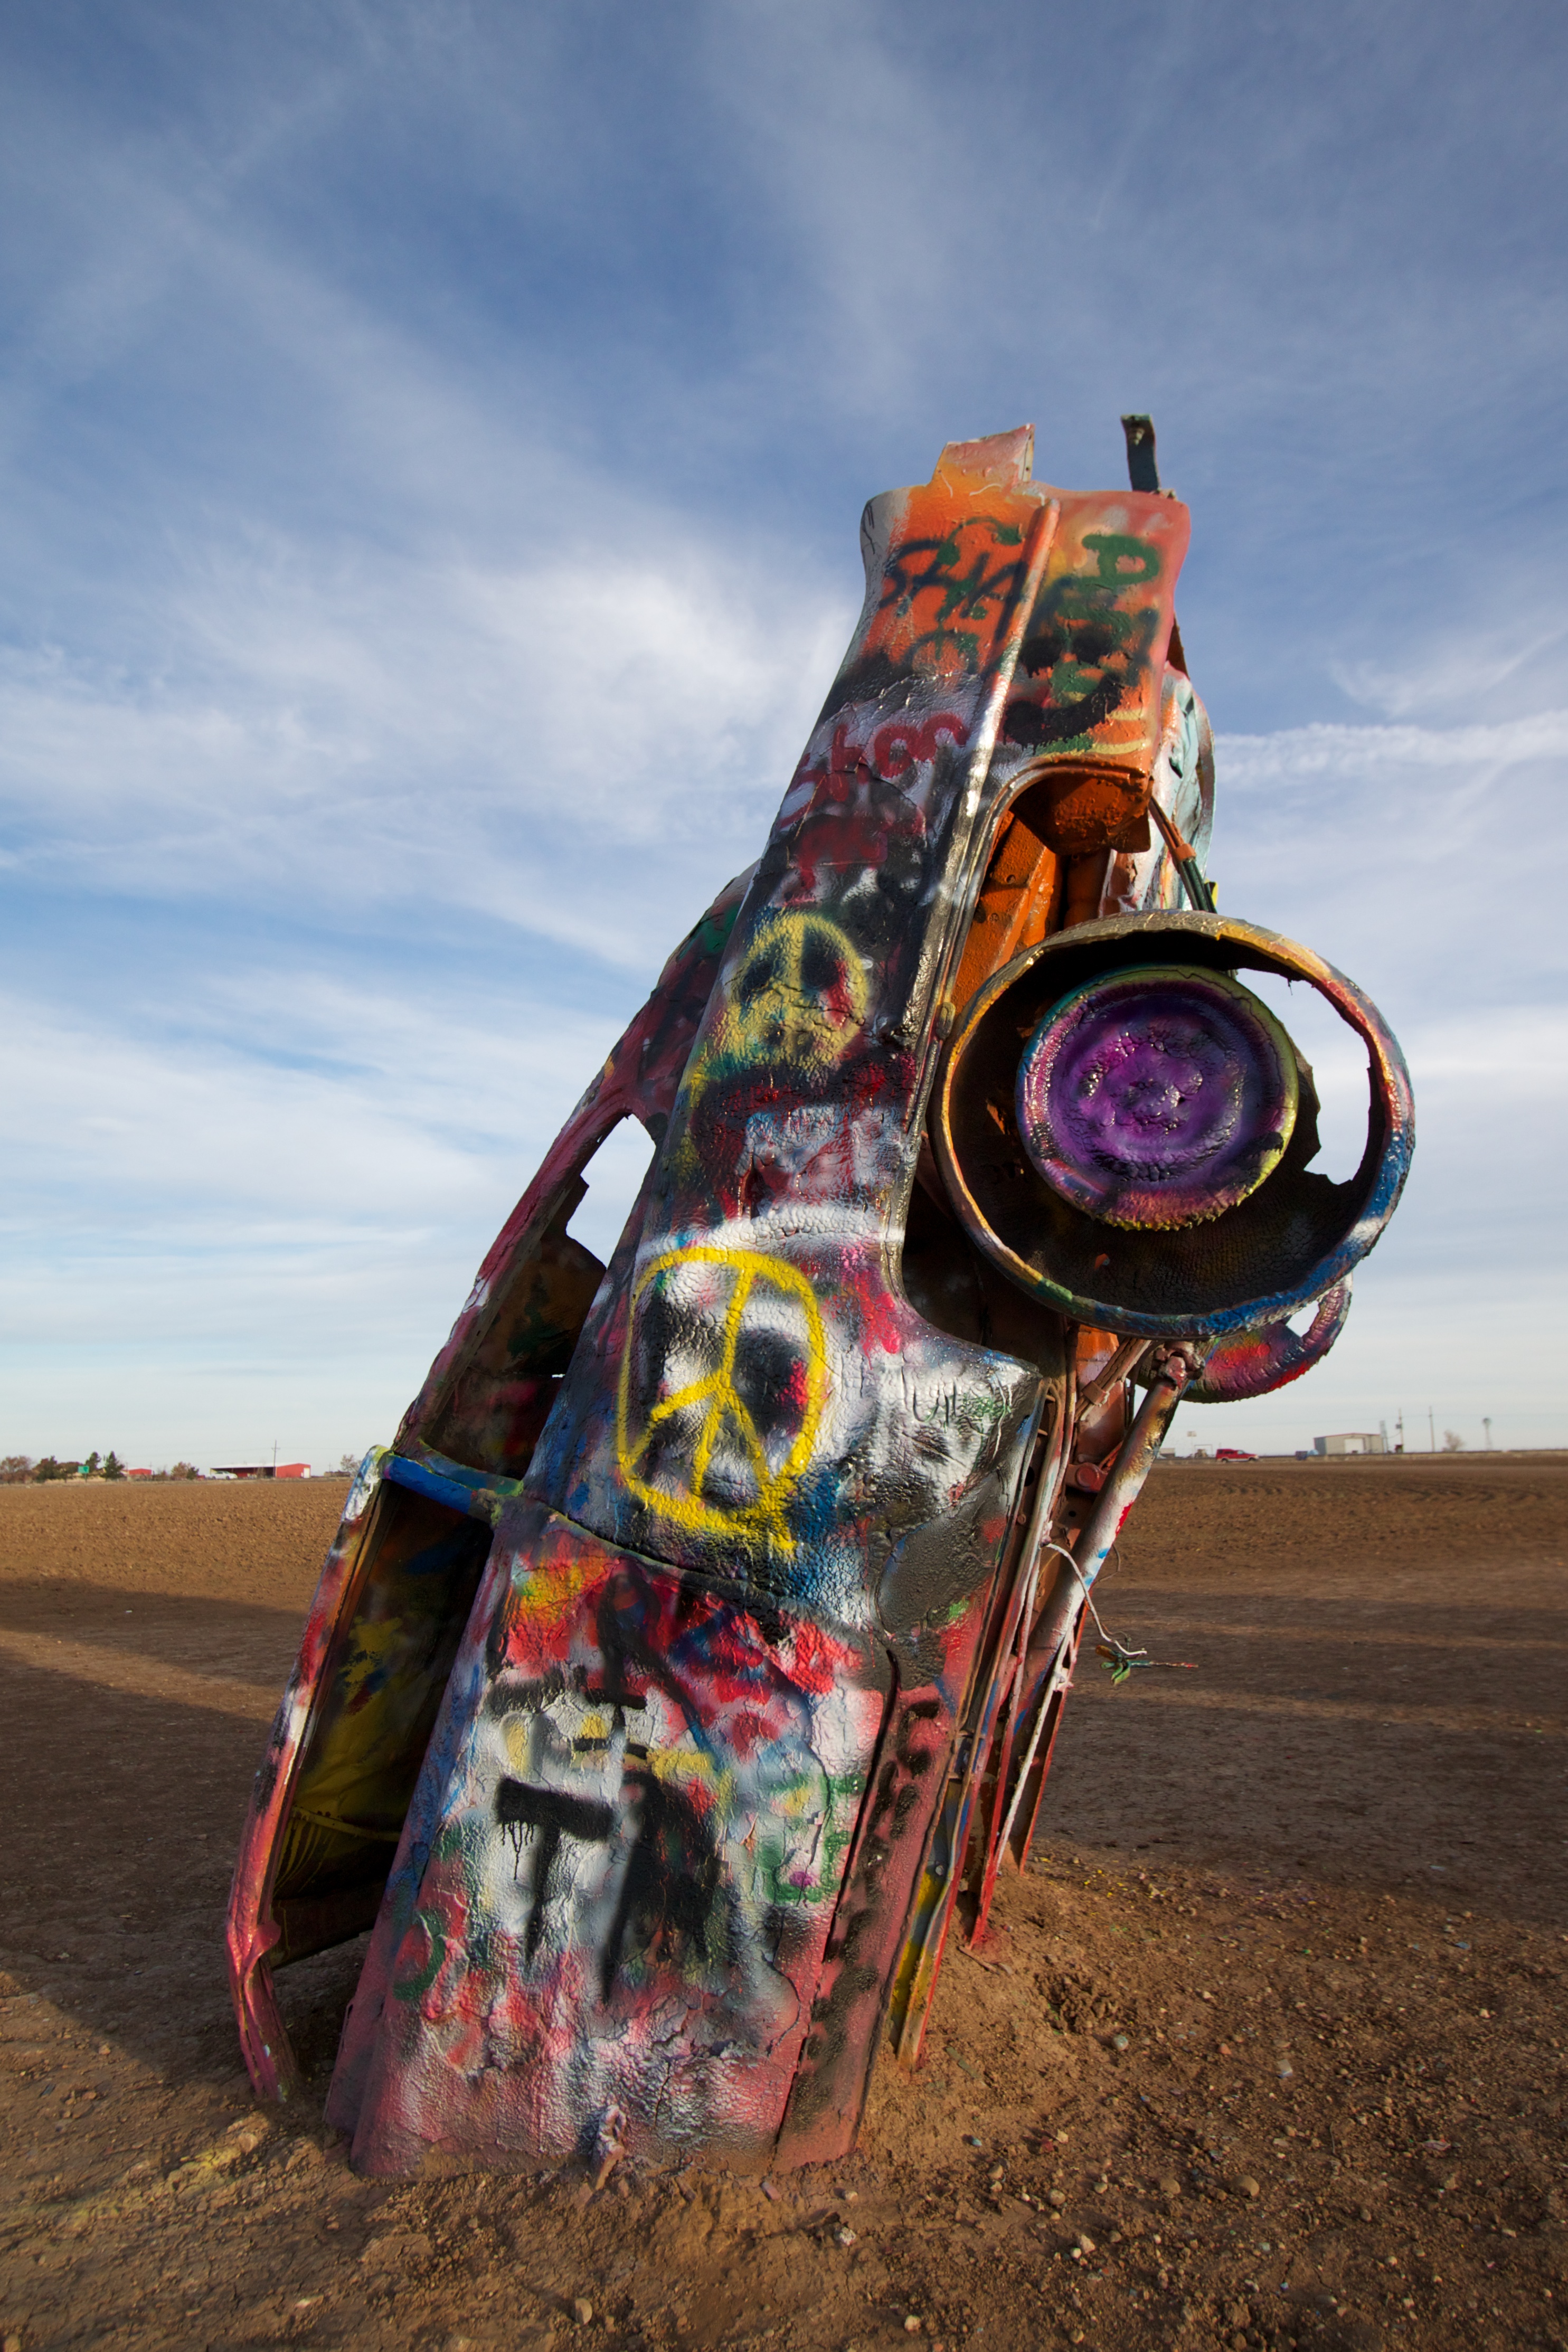
vehicle, color, extreme sport, toy, odyssey, 2011365, cadillacranch, atmosphere of earth